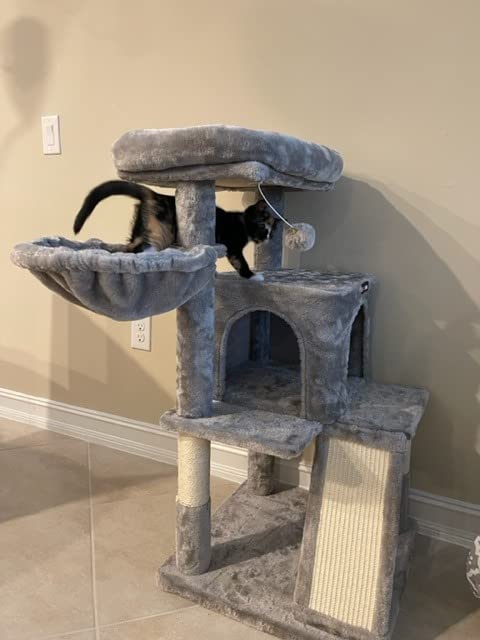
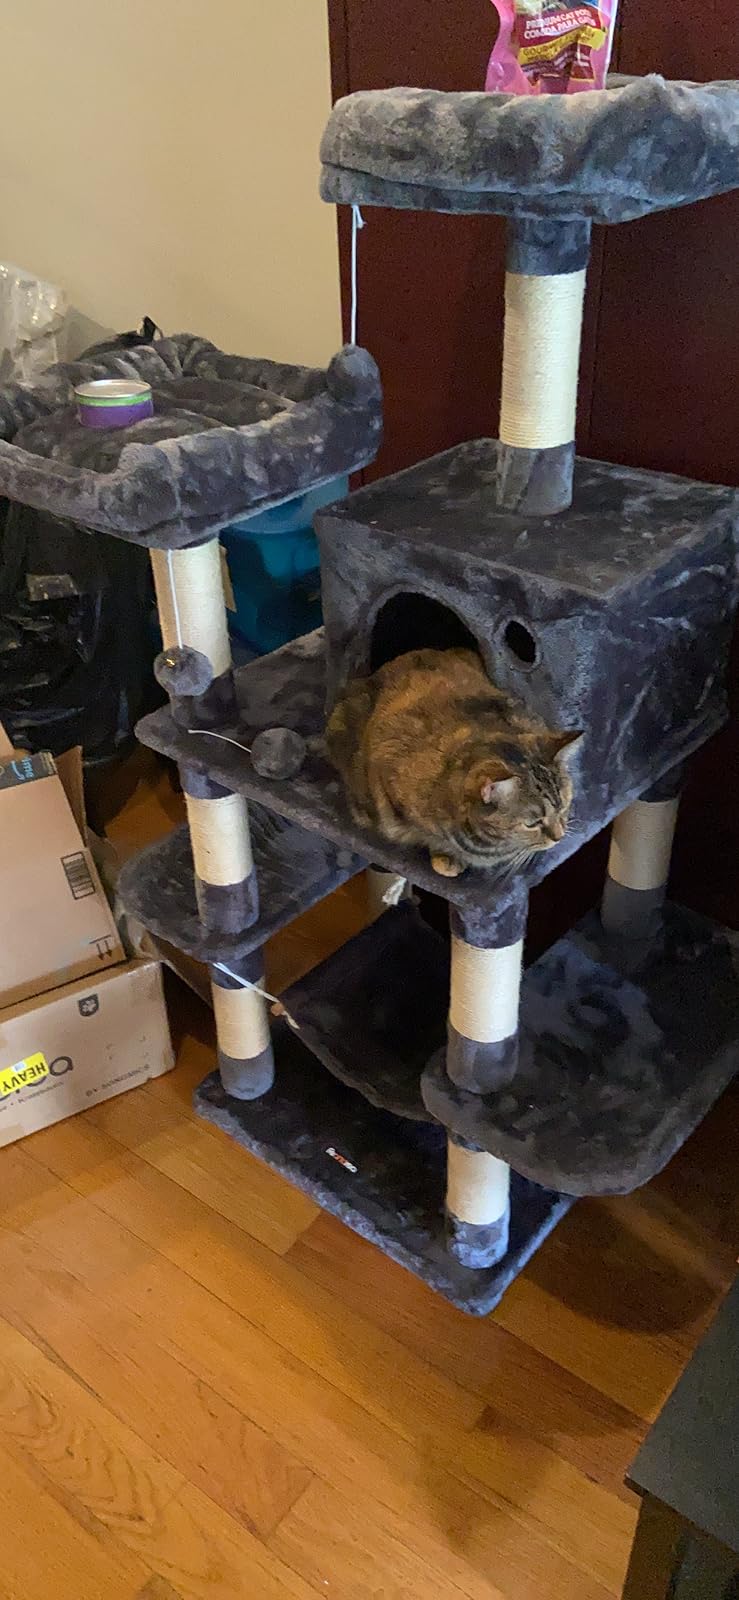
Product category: items_cat tree
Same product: no